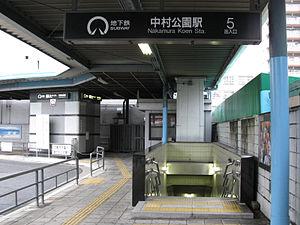
Nakamura Kōen est une station du métro de Nagoya sur la ligne Higashiyama dans l'arrondissement de Nakamura à Nagoya.